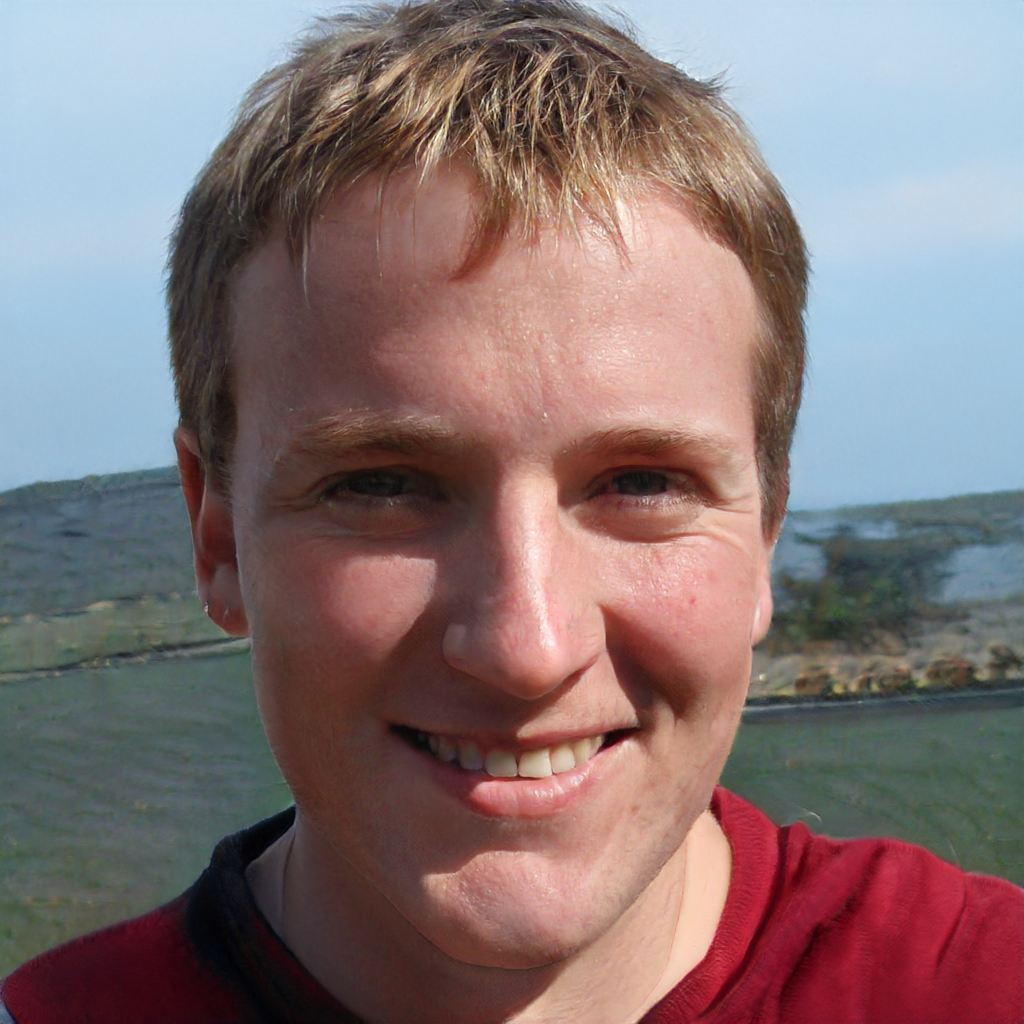
Gender: Male